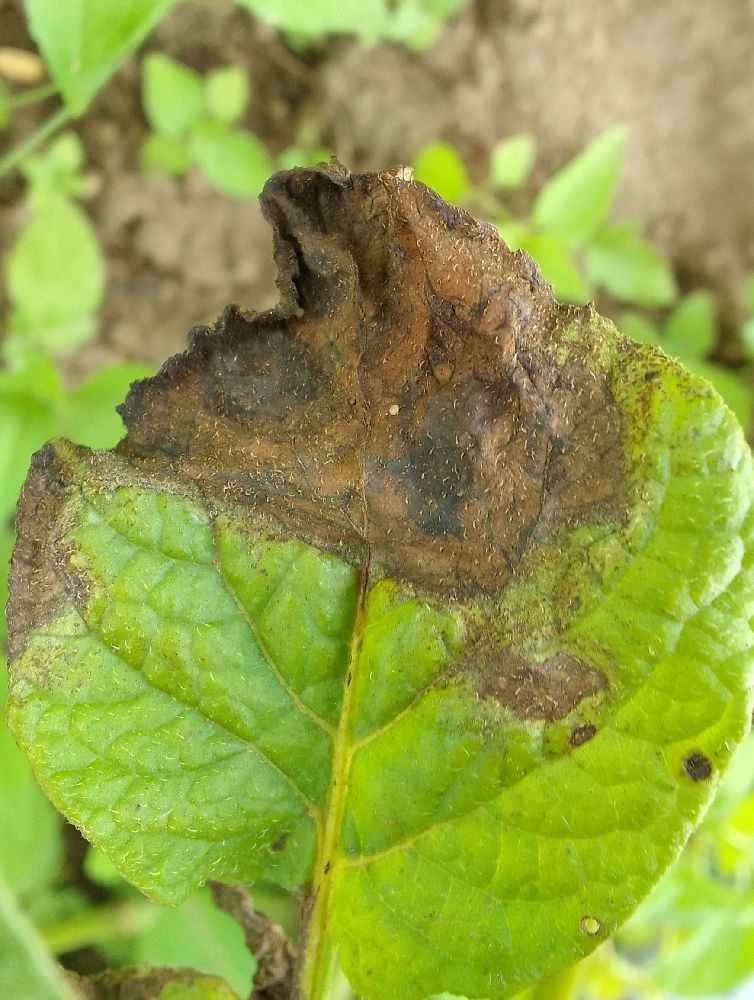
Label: Late blight